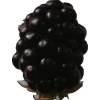
Label: blackberry